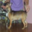
Label: dog